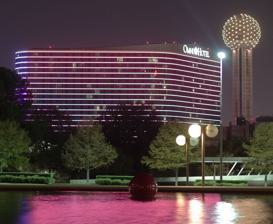
Building: Omni Dallas Hotel
Country: United States of America
Year built: 2011
Hotel in Texas, United States Omni Dallas Hotel General information Status Completed Type Hotel Location Dallas , Texas , United States Coordinates 32°46′32″N 96°48′15″W / 32.775542°N 96.804047°W / 32.775542; -96.804047 Opening November 11, 2011 Height Roof 282 feet (86 m) Technical details Floor count 23 Design and construction Architect(s) 5G Studio Collaborative with BOKA Powell (architect of record) Developer Matthews Southwest The Omni Dallas Hotel is a 23-story, 1001-room hotel at the Convention Center District in Dallas , Texas . The $500 million hotel is owned by the City of Dallas, managed by Omni Hotels & Resorts and is attached directly to the Dallas Convention Center . Visitdallas is contracted by the City to attract conventions to the Dallas Convention Center and increase tourism to fill rooms at the Omni Dallas Hotel although serious doubts about its effectiveness were raised in January 2019 after the release of an audit. History The Omni Dallas Hotel was originally announced in February 2009. On June 19, 2009, the Dallas City Council approved an ordinance to authorize the sale of $514 million in Build America Bonds to finance the construction of the hotel, which was built to generate revenue for the adjacent Kay Bailey Hutchison Convention Center . Groundbreaking occurred on September 15, 2009. The building was topped out on October 21, 2010. The hotel formally opened on November 11, 2011. Description The building is notable for its LED lighting on the exterior facade. The building is covered in more than 2,200 protective tubes, each of which houses three 3-foot-long LED fixtures.  Altogether, the strips measure about 4 miles long. The LEDs are occasionally programmed to display dynamic lighting patterns - from a Jawbreaker maze to advertisements for the Dallas Cowboys . The lights are programmed to run during two intervals, once from sunset to 2 a.m. and again from 5:30 a.m. to sunrise. The colors and lighting are sometimes coordinated with the lighting of the nearby Bank of America Plaza . Purple LED lights Villy Custom fashion bicycles at the Onmi Dallas gift shop The hotel features several restaurants and bars along with a gift shop offering products from local artists. References